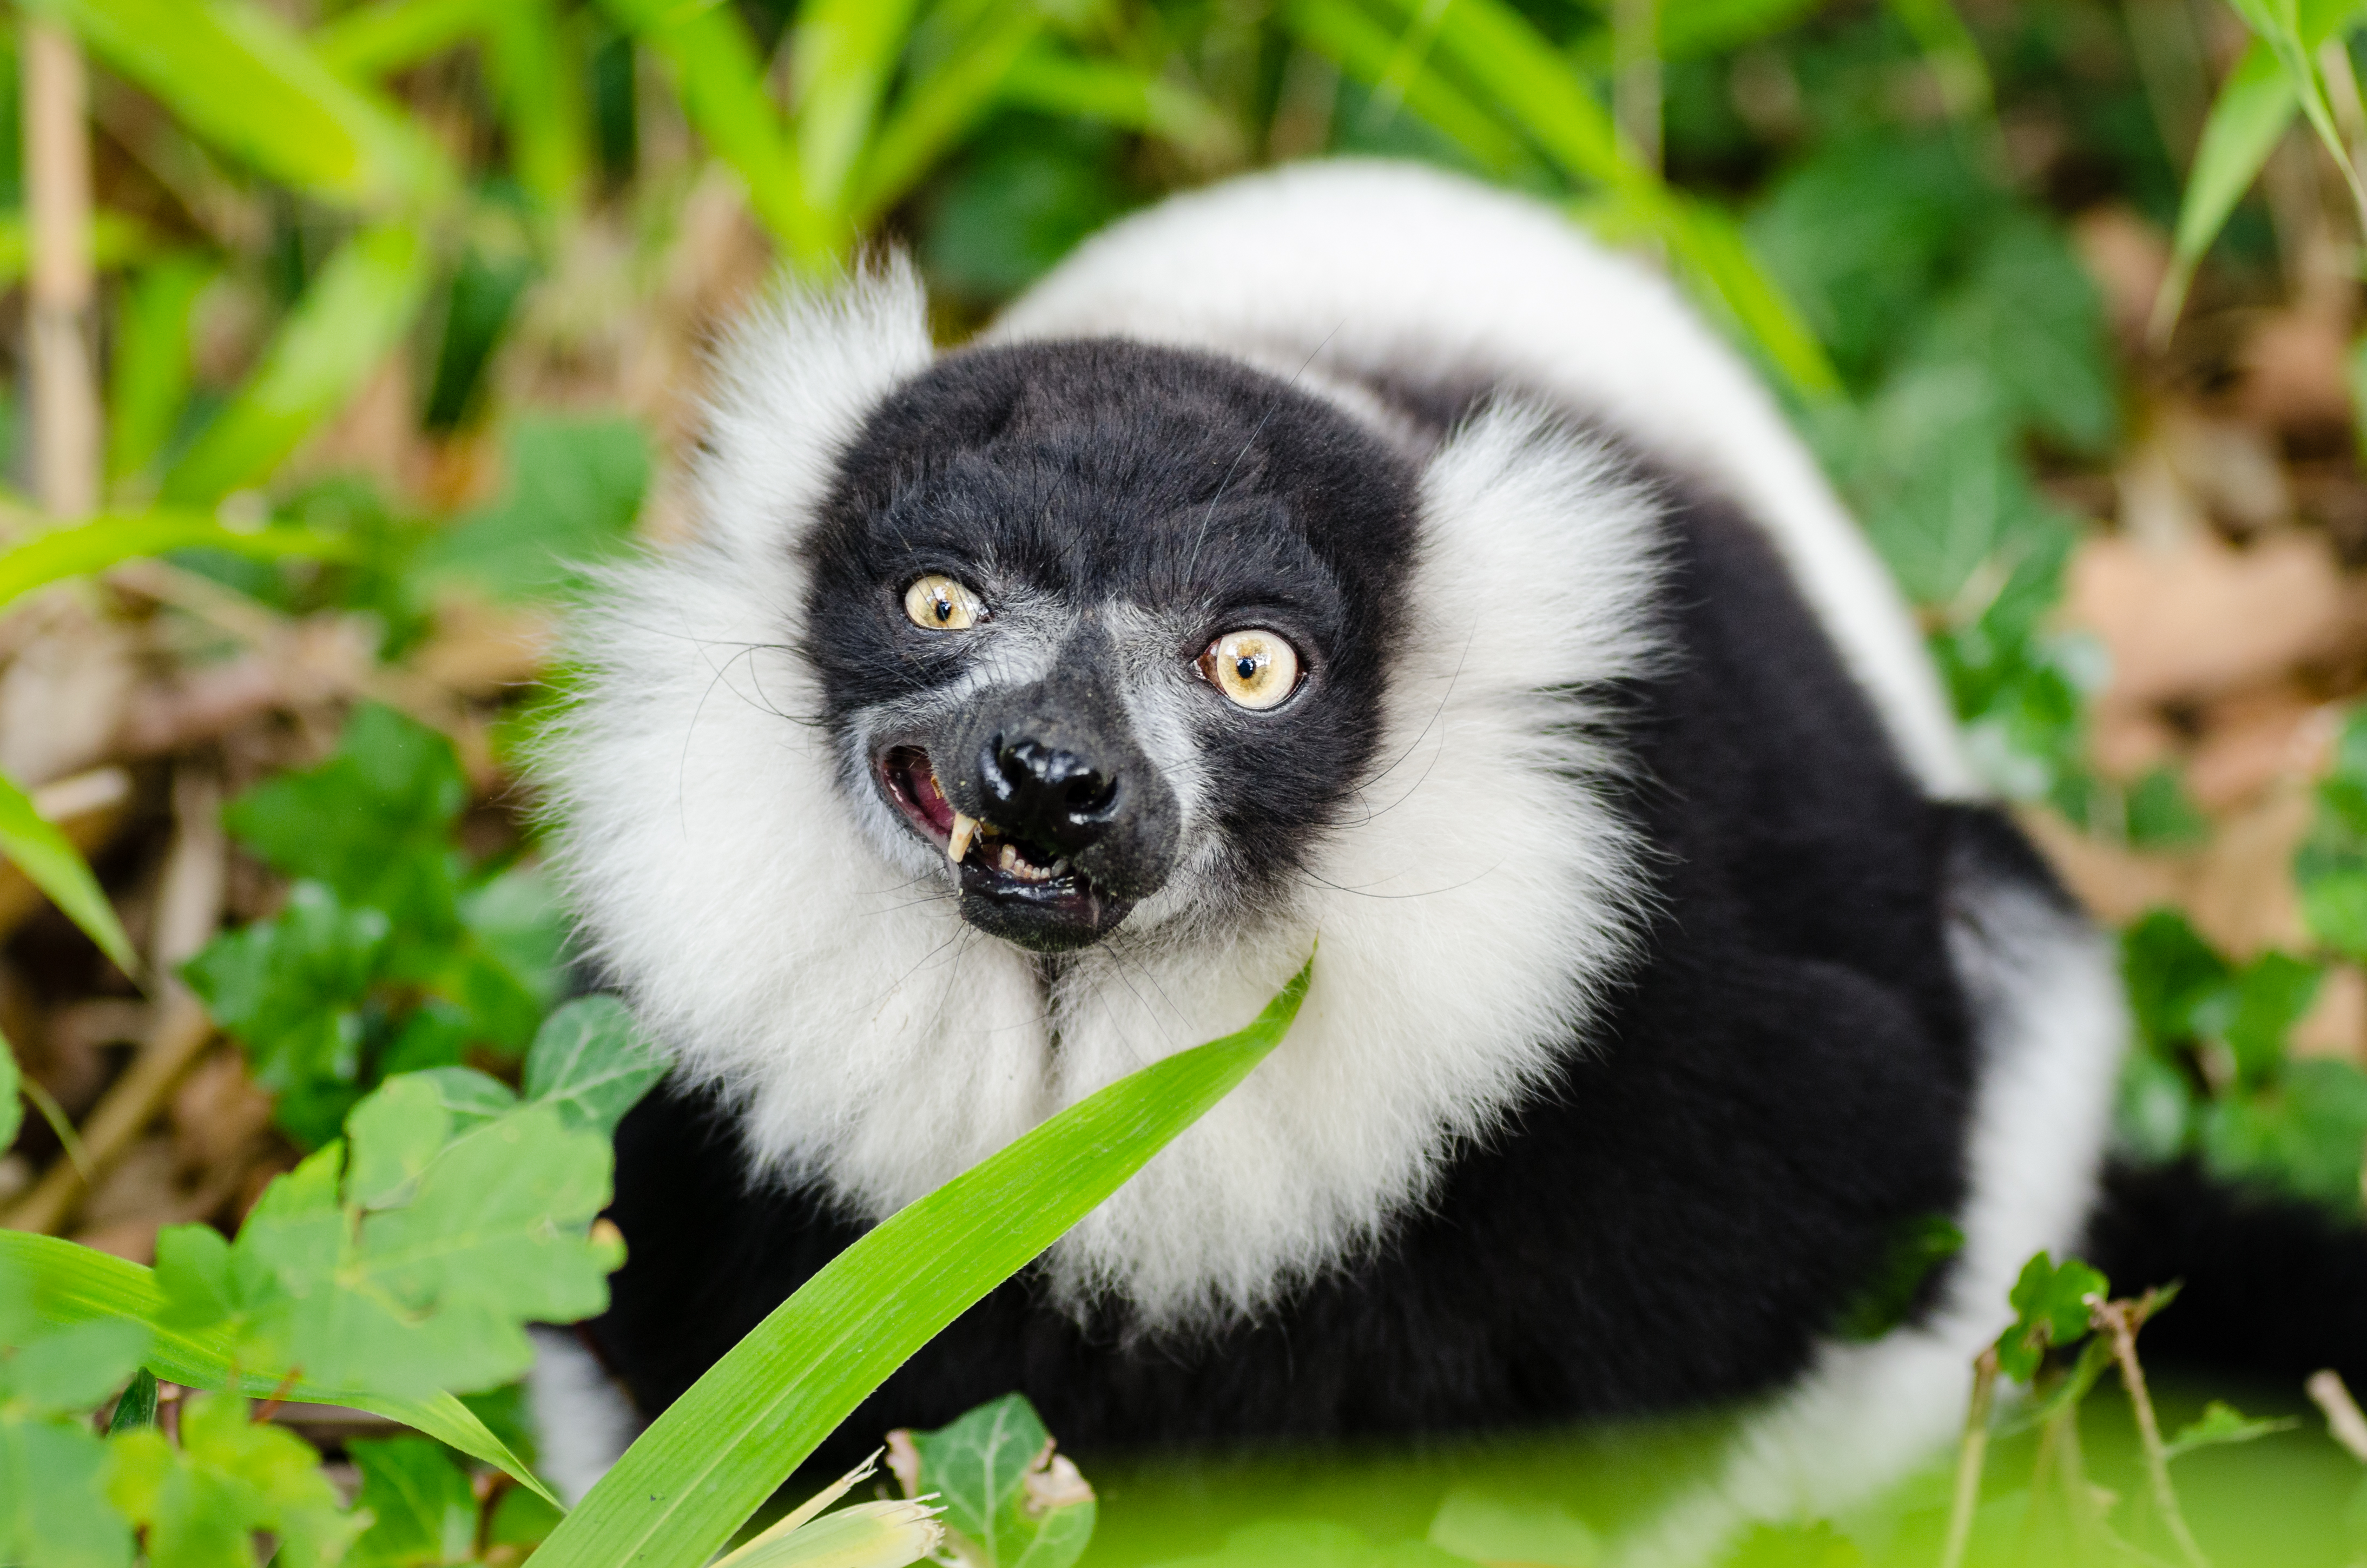
white, animal, wildlife, zoo, mammal, black, fauna, primate, eyes, madagascar, vertebrate, germany, deutschland, schwarz, tier, augen, grn, lemur, tierpark, madagaskar, ruffed, weiser, vari, lemuren, dog breed group, new world monkey